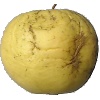
Label: golden_apple